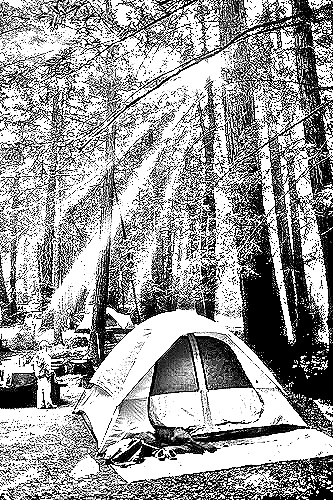
Portrait style: Sketch Portrait